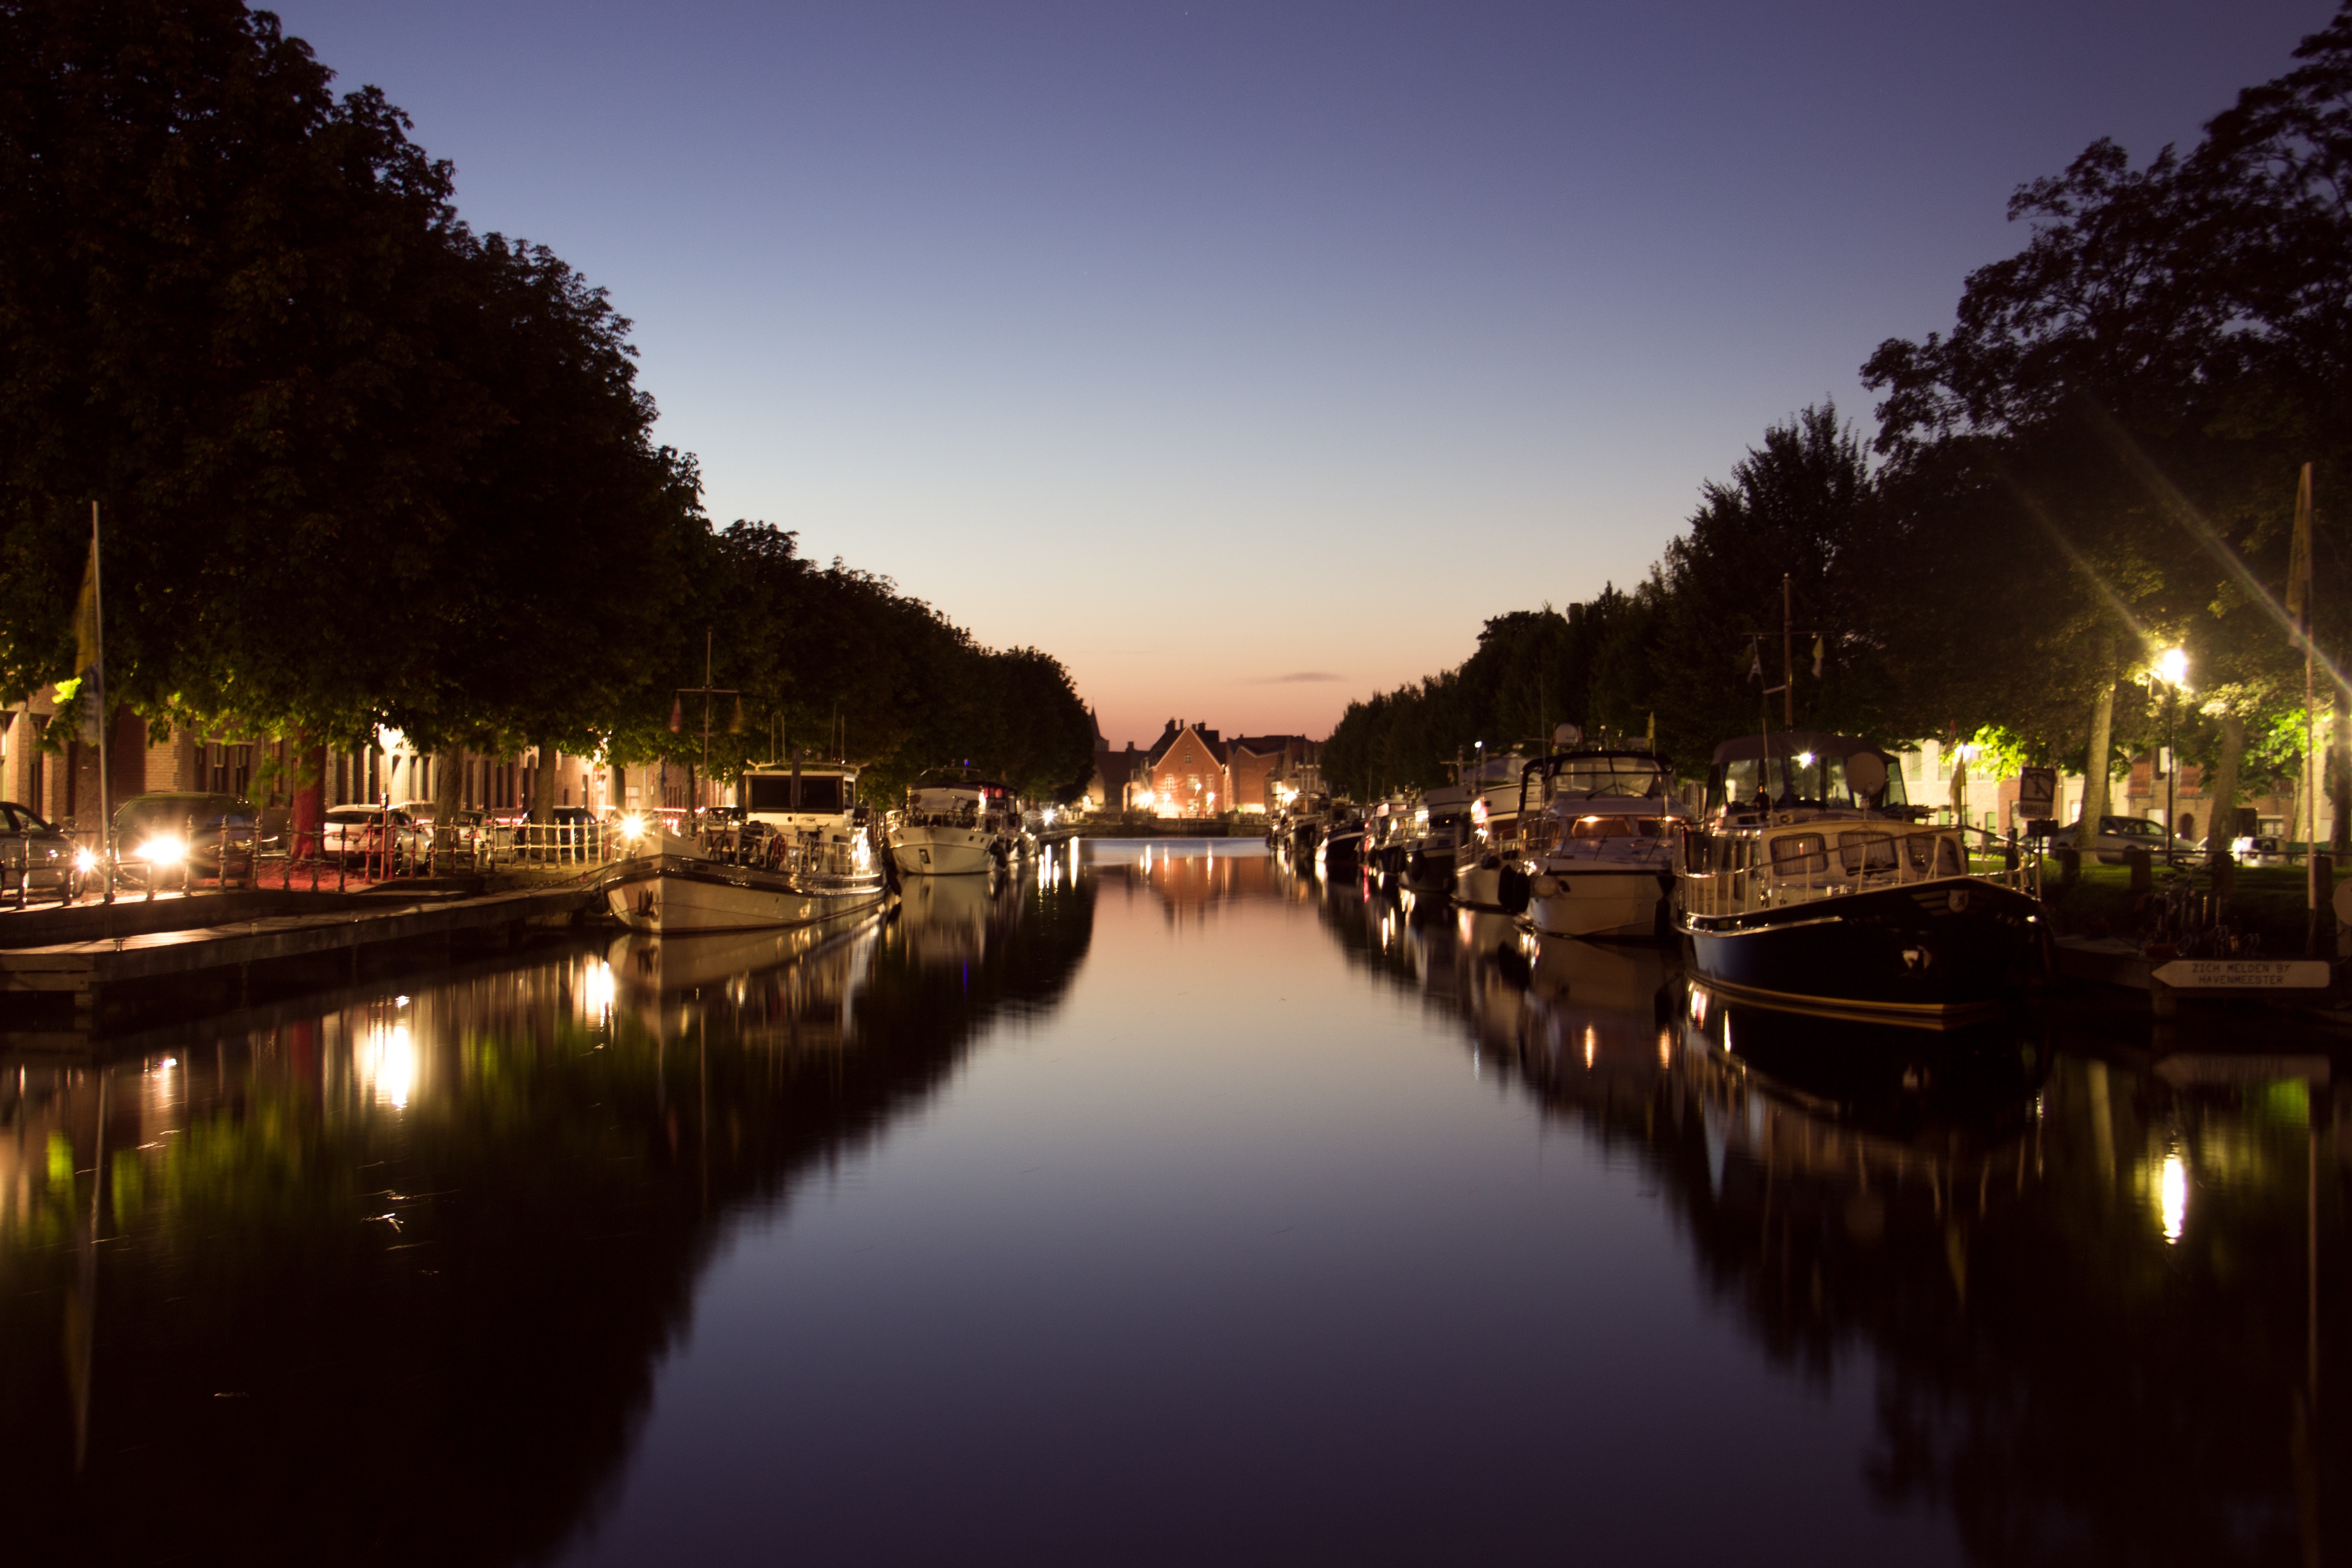
water, sunset, night, morning, river, canal, cityscape, dusk, evening, reflection, waterway, body of water, landform